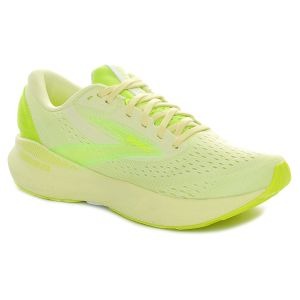
Brooks Scarpa da Running Uomo  Adrenaline Gts 24 Verde Lime   Sconto 10%
Prezzo: 135,00 €